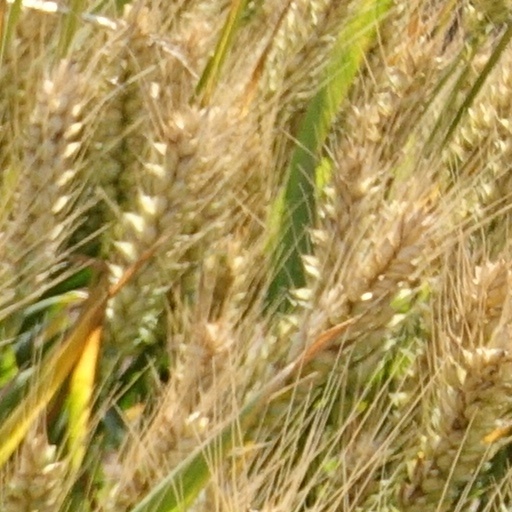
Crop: wheat